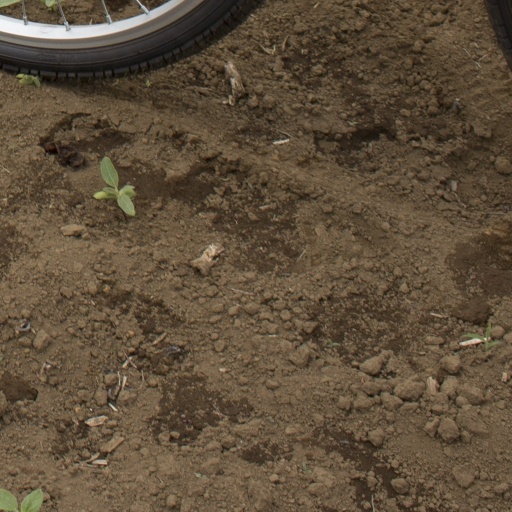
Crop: Jerusalem artichoke